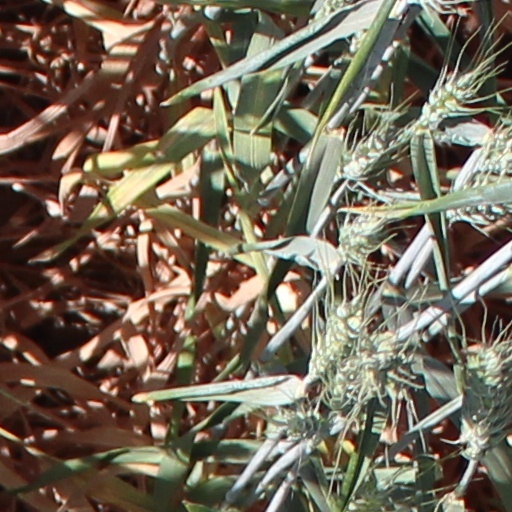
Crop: wheat